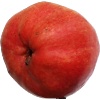
Label: red_pear